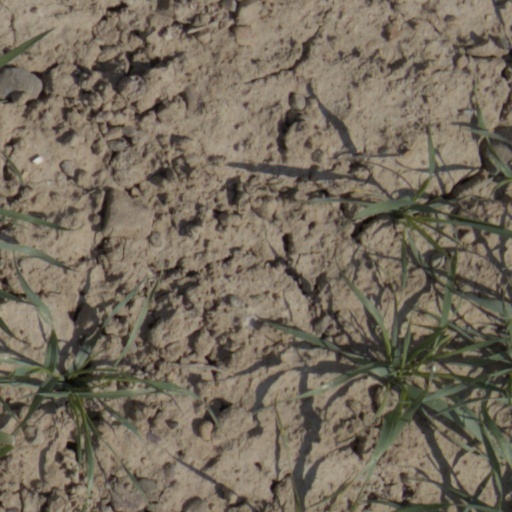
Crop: wheat